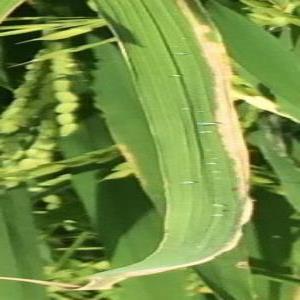
Disease: Bacterialblight